Locate the barista tools in this POV image.
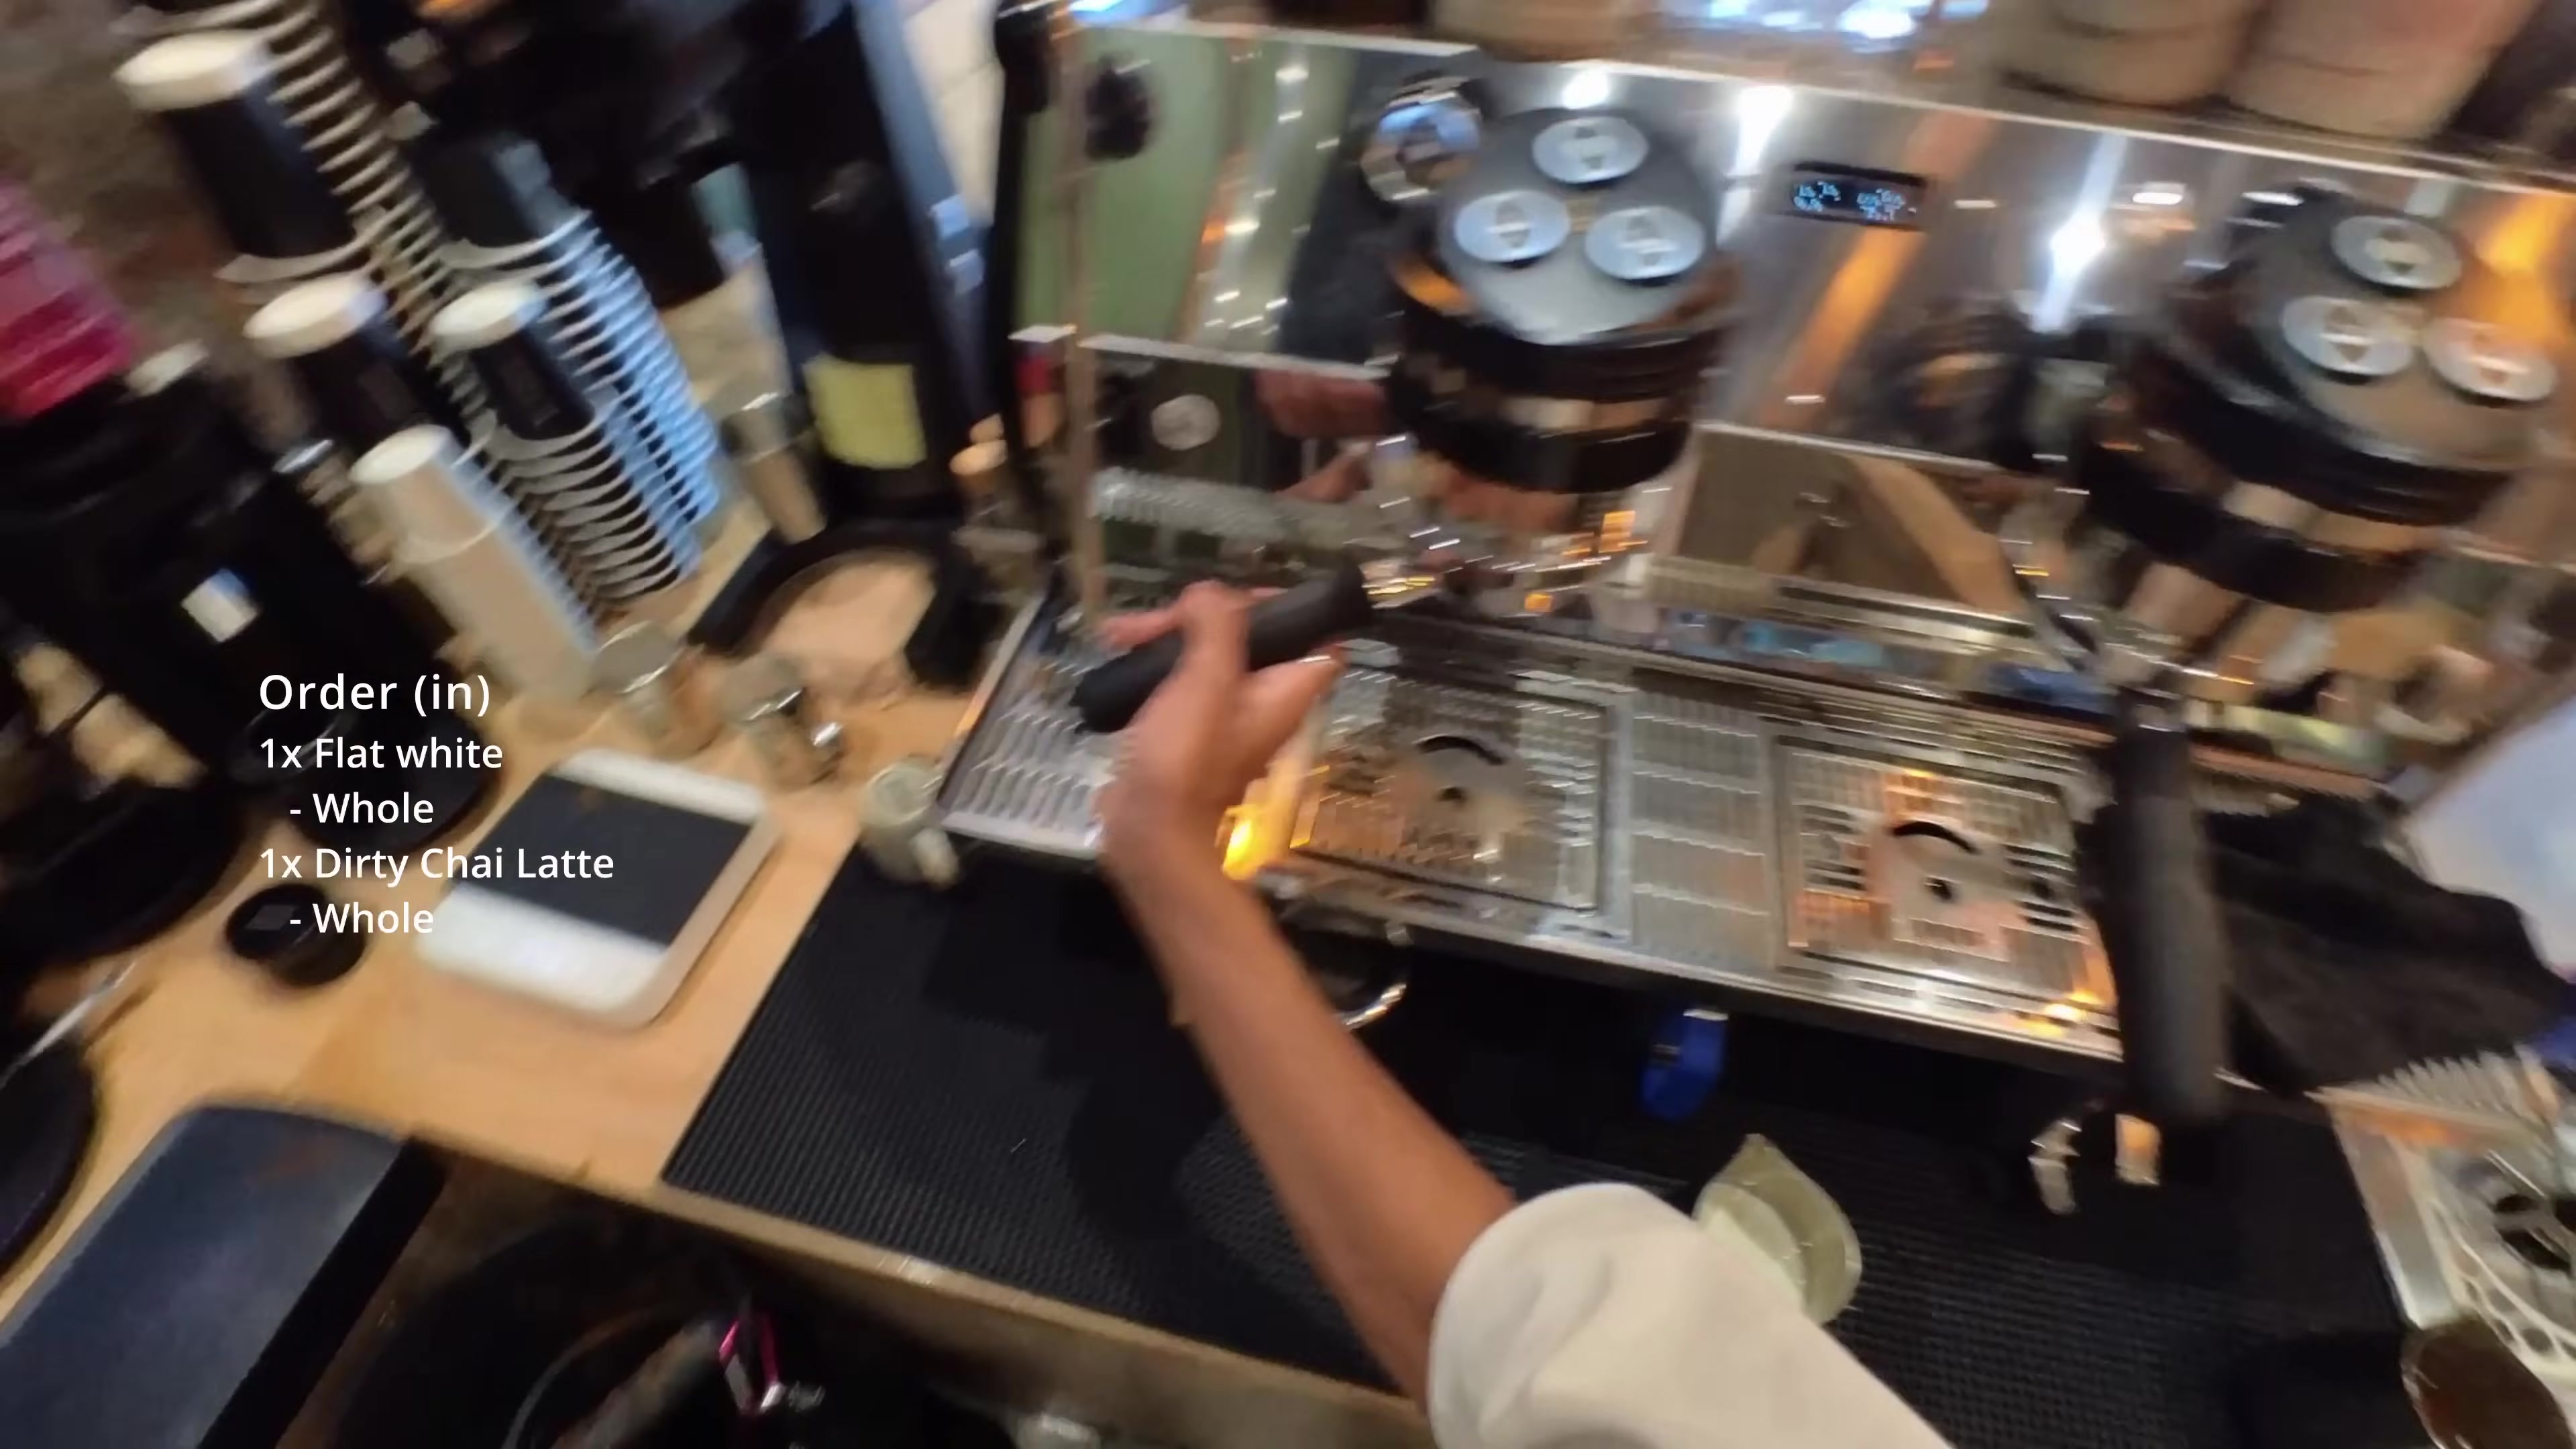
Detections: Milk Pitcher [907,735,998,999], Scale [154,516,302,706], Hand [412,400,753,1000], Portafilter [807,458,859,784], Group Head [521,70,683,435], Group Head [784,101,994,466]